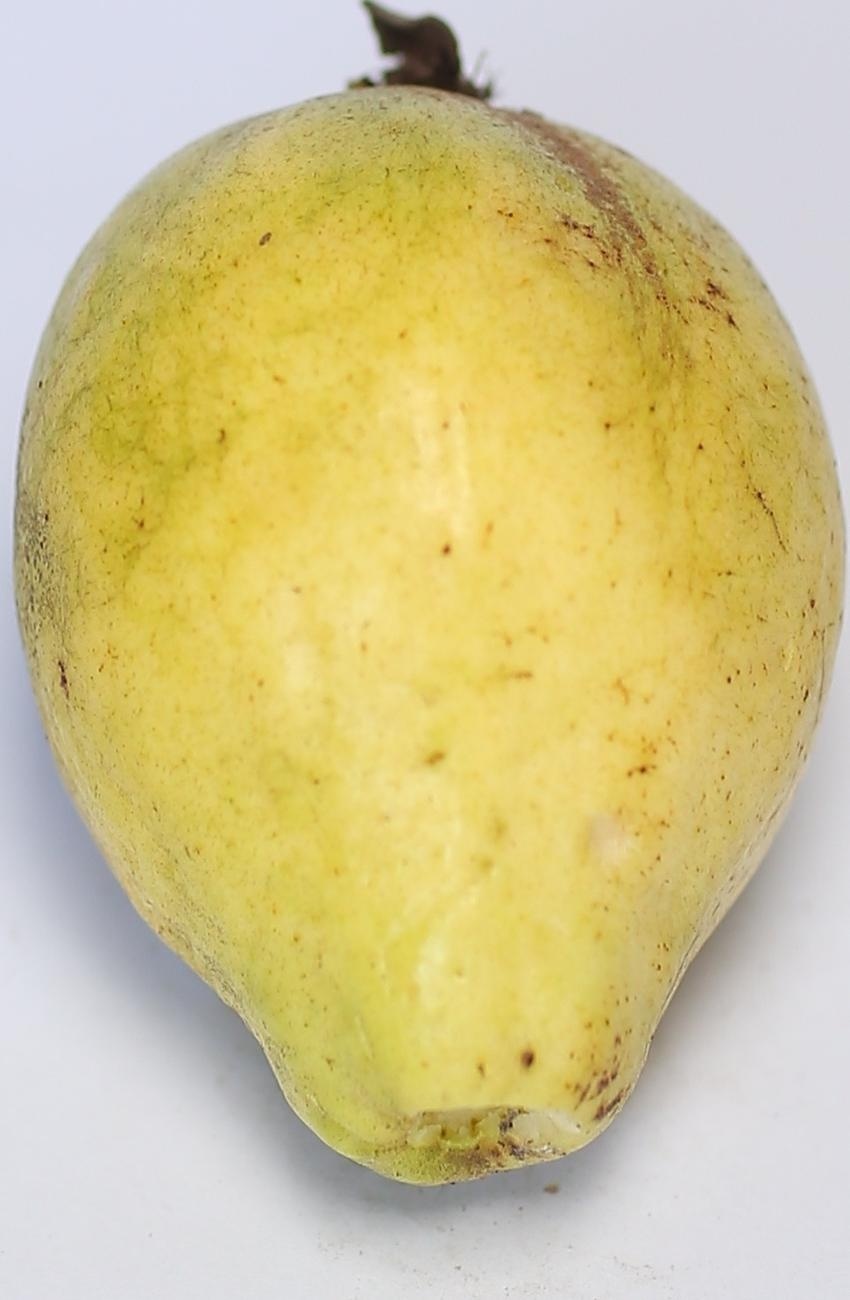
Maturity: ripe
Variety: thadhrami